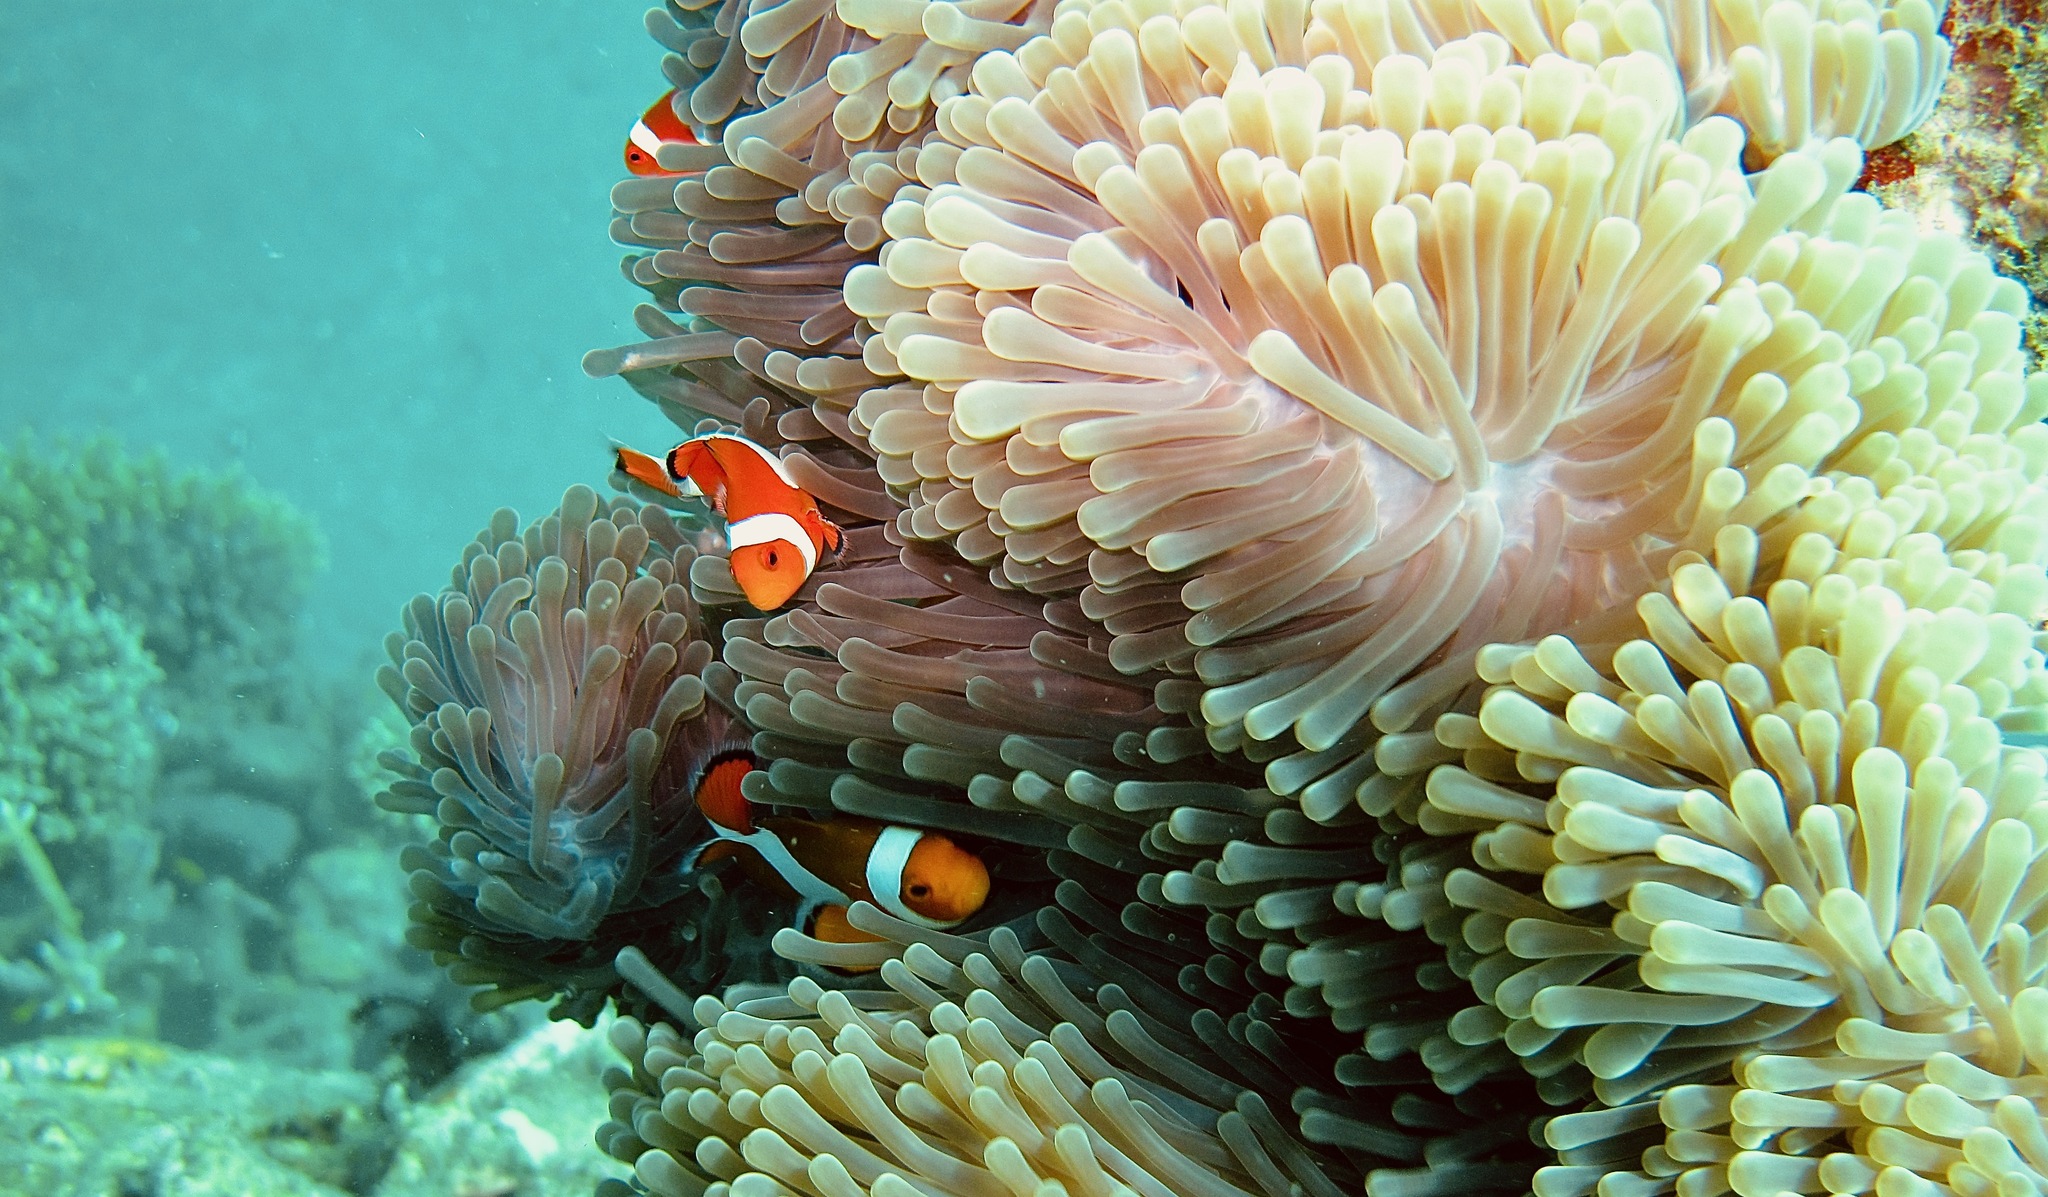
Amphiprion ocellaris (Ocellaris Anemonefish)